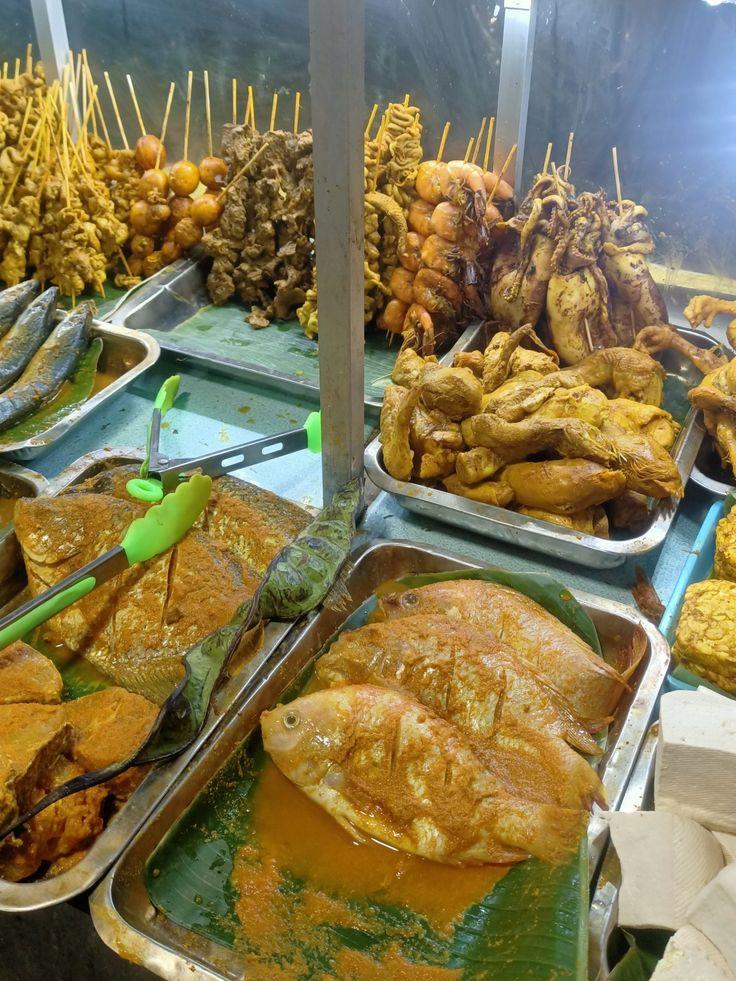
Mandari ya soko, kuna chakula cha mtaani. Lina trei kadhaa zilizojaa vyakula, vilivyopikwa au kuchomwa. Kuna mishikaki ya nyama na viambata vingine.